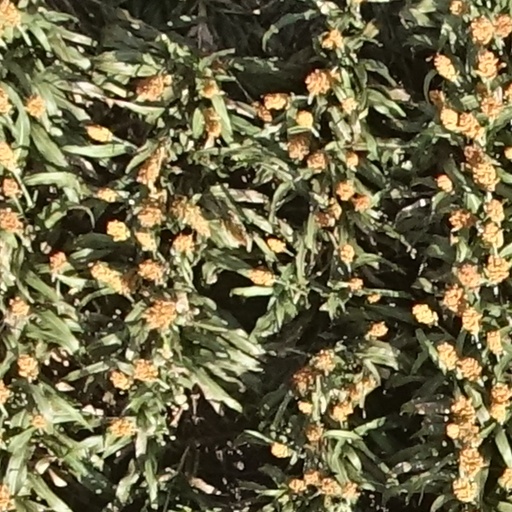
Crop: sorghum